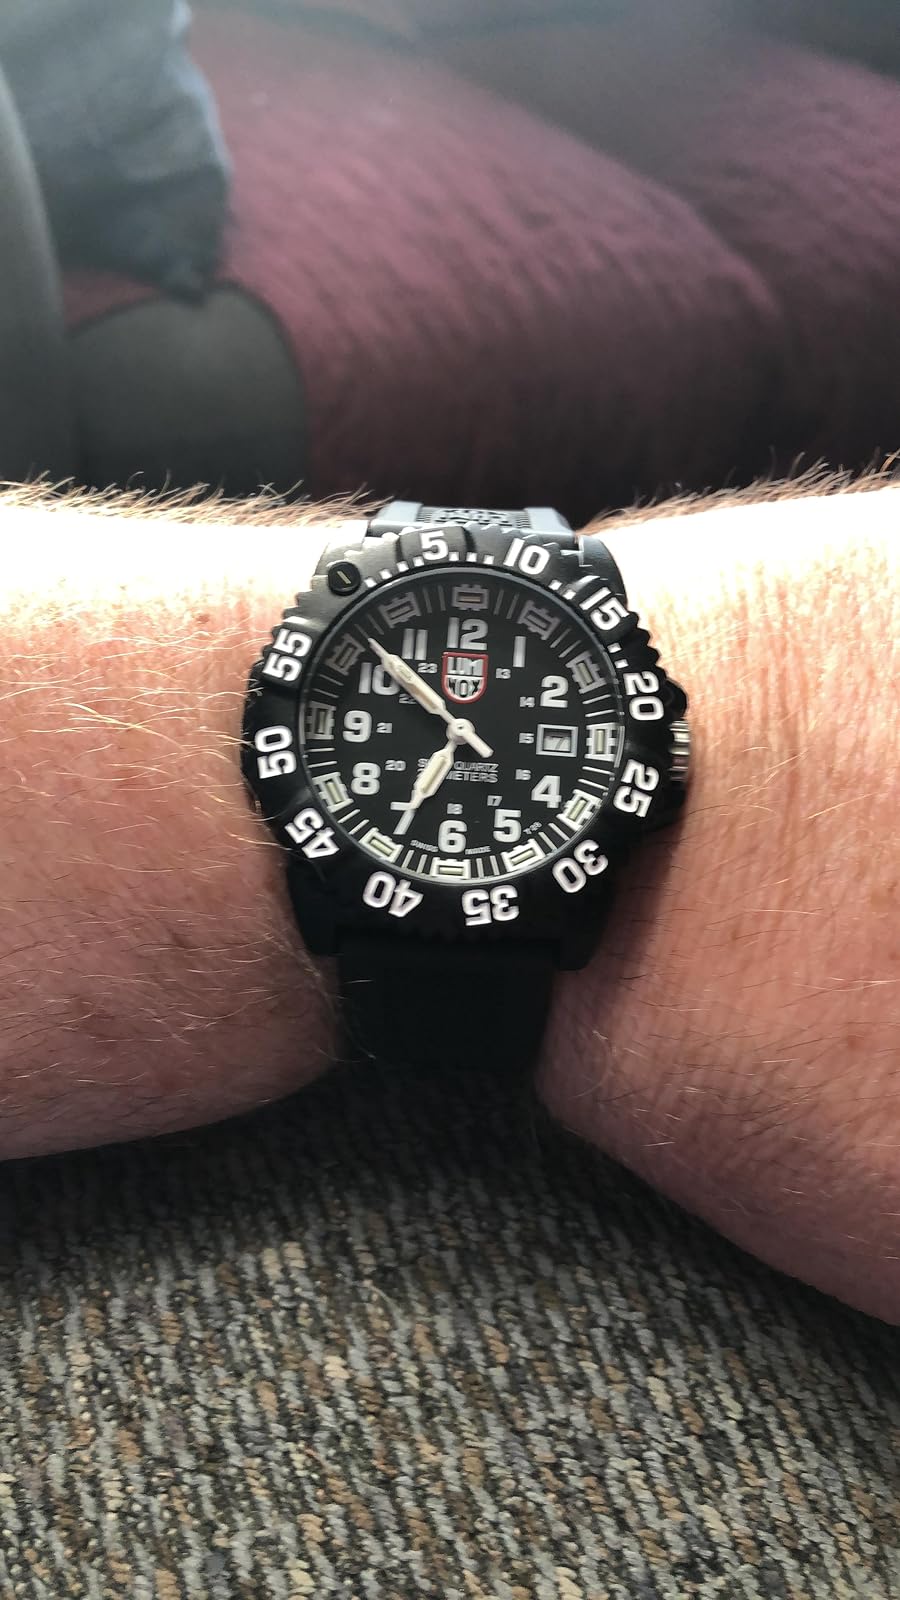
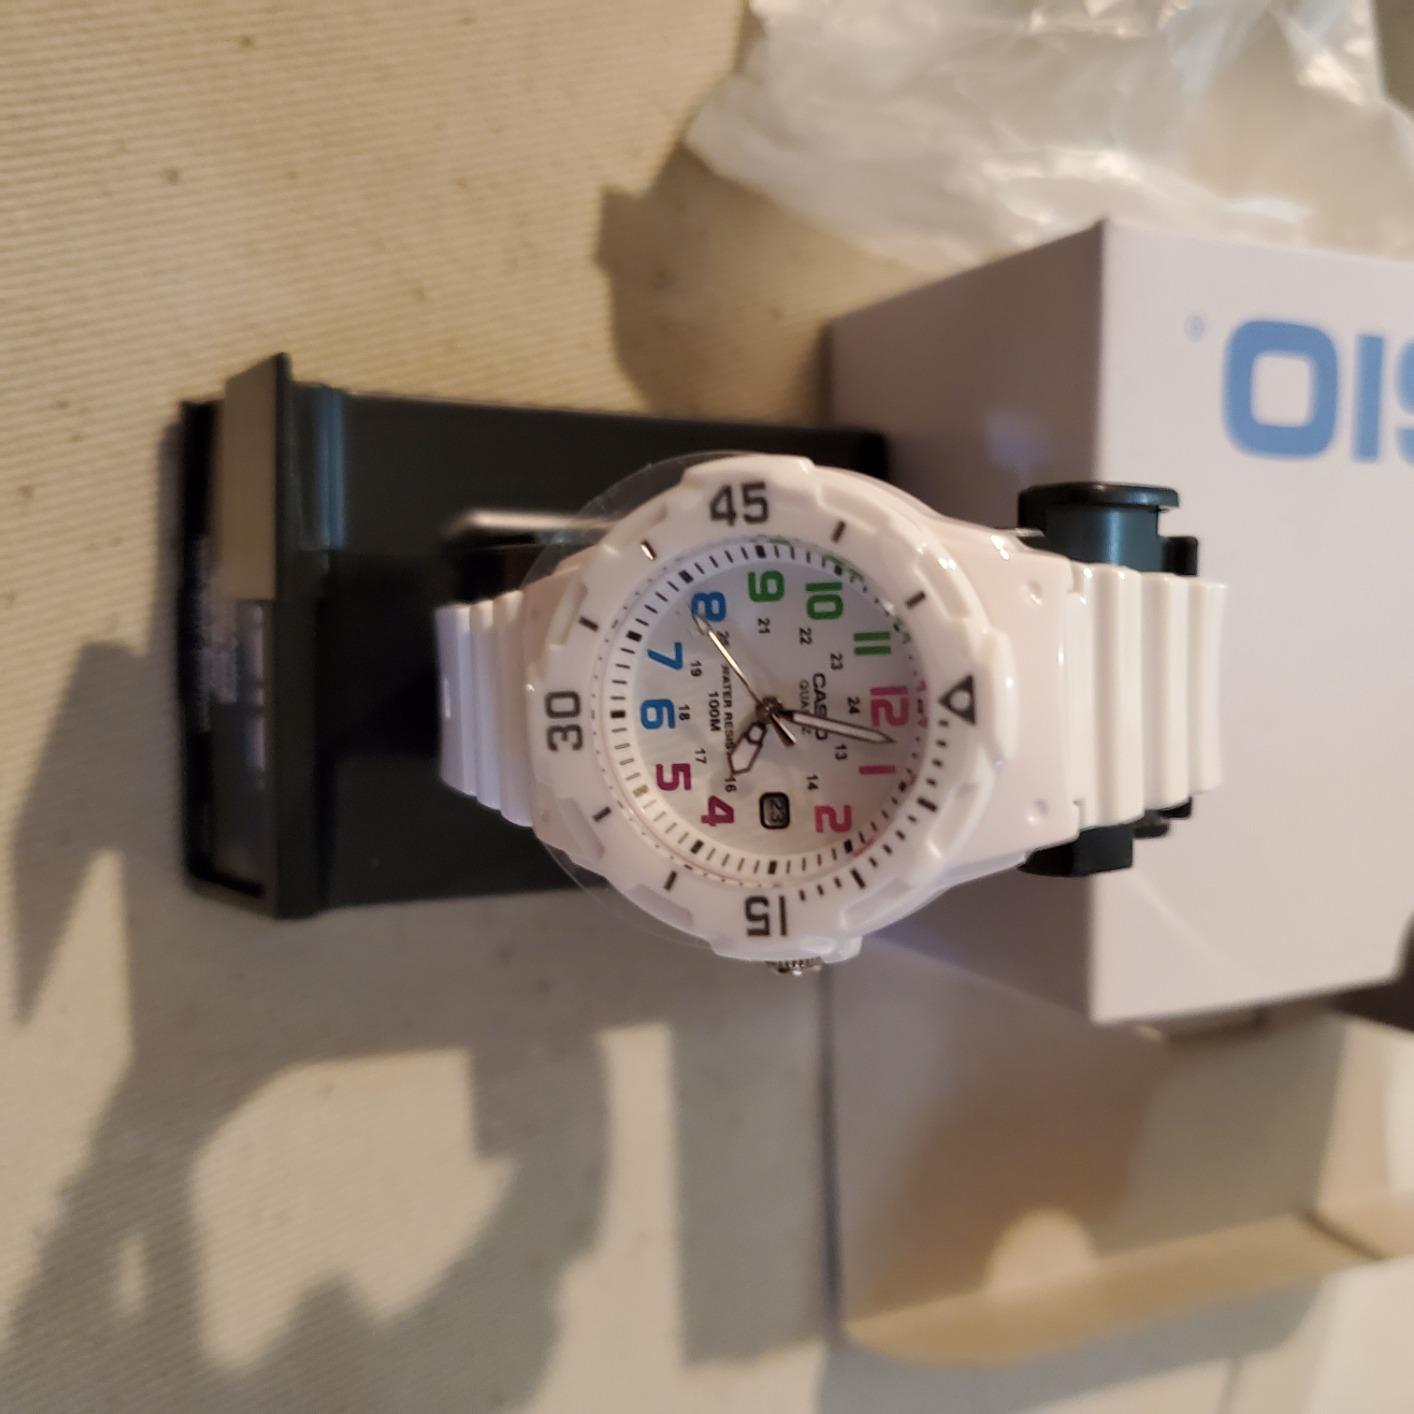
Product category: accessories_watch
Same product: no